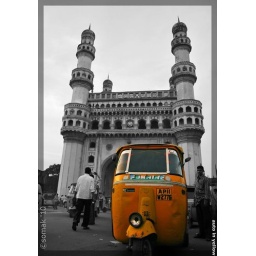
auto in yellow